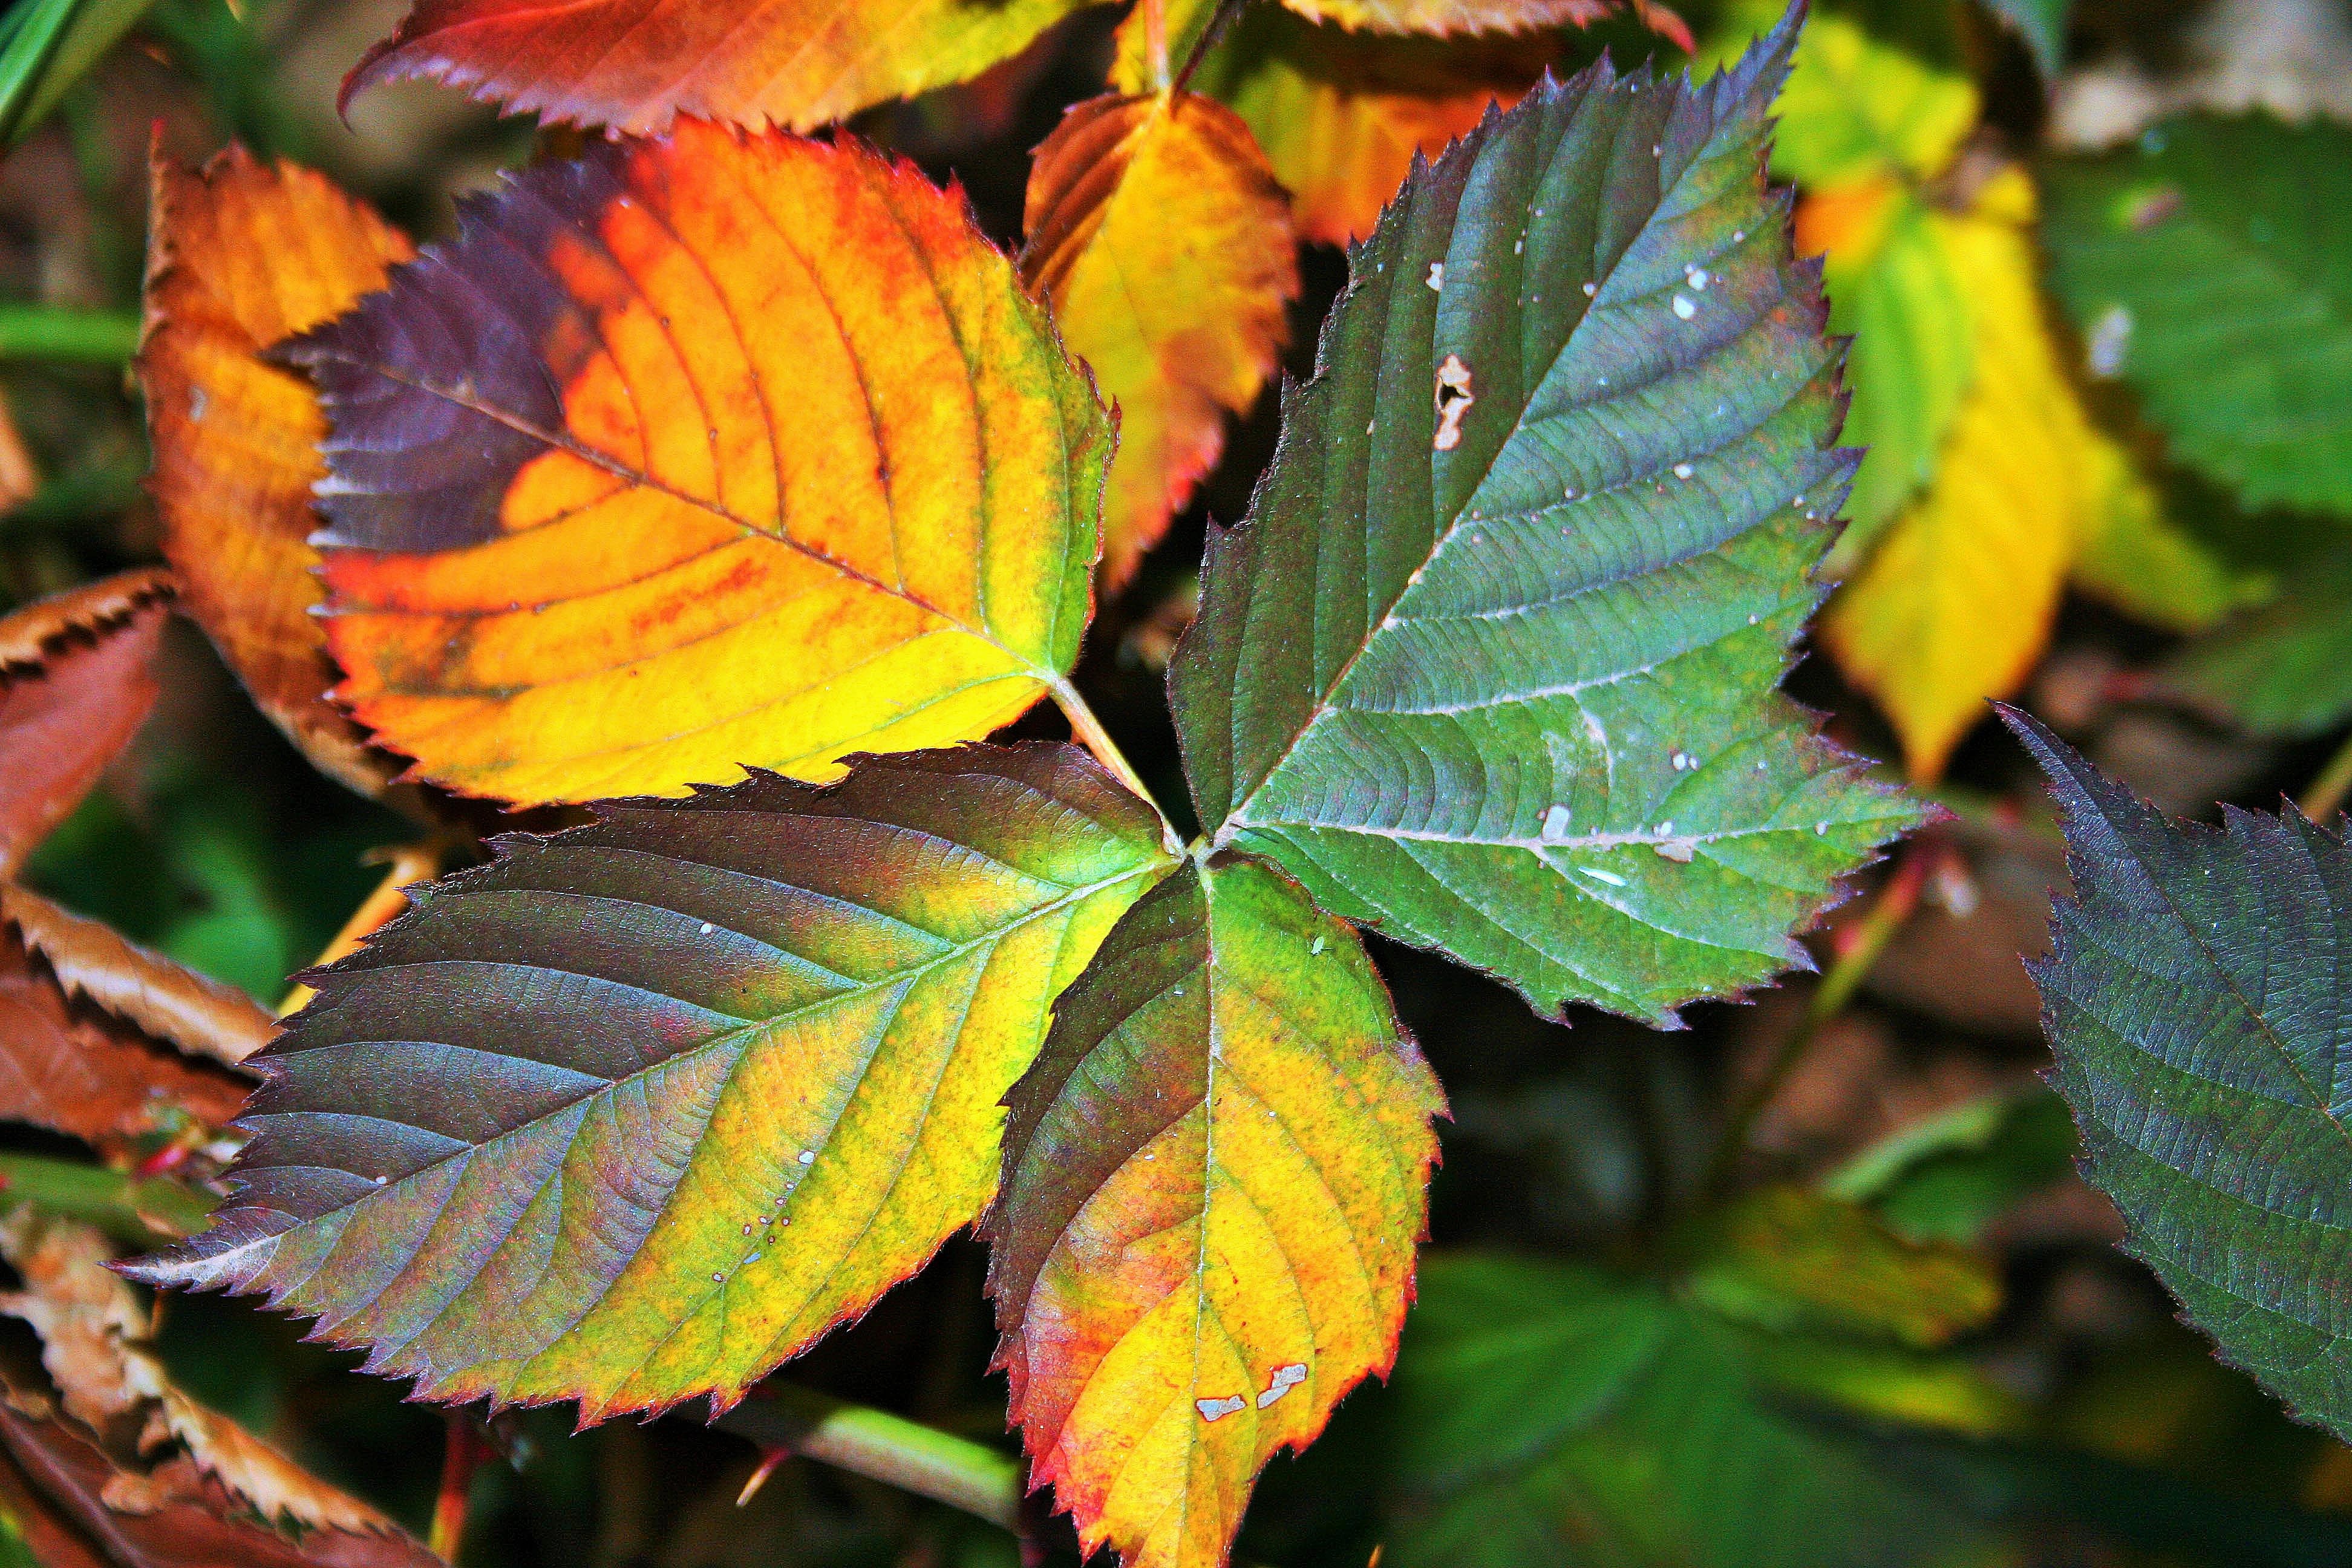
tree, nature, branch, plant, sunlight, leaf, flower, environment, foliage, green, herb, natural, autumn, botany, agriculture, flora, season, botanical, leaves, outdoors, vegetation, shrub, deciduous, bramble, horticulture, organic, macro photography, serrated, flowering plant, woody plant, land plant